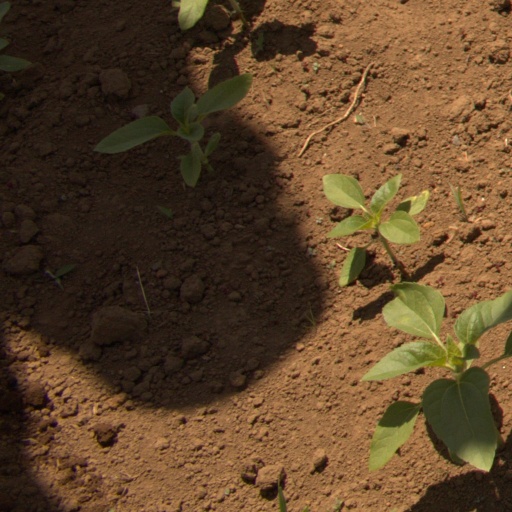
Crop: Jerusalem artichoke